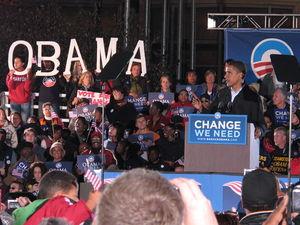
L'investiture de Barack Obama en tant que 44ᵉ président des États-Unis a lieu le mardi 20 janvier 2009. La cérémonie, qui fut un record d'affluence pour un événement se déroulant à Washington, D.C., marqua le début du mandat de quatre ans de Barack Obama comme président et de Joseph R. Biden comme vice-président des États-Unis. Ce fut également l'un des événements les plus regardés à la télévision et sur internet dans le monde entier.